Mihály Vörösmarty

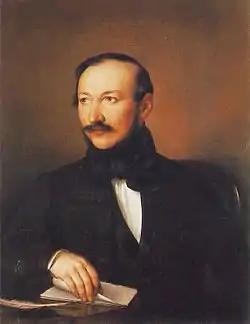
1836 painting of Vörösmarty by Miklós Barabás

He was born at Puszta-Nyék (now Kápolnásnyék), of a noble Roman Catholic family. His father was a steward of the Nádasdys. Mihály was educated at Székesfehérvár by the Cistercians and at Pest by the Piarists. The death of the elder Vörösmarty in 1817 left his widow and numerous family in poverty. As a tutor to the Perczel family, however, Vörösmarty contrived to pay his own way and go through his academic course at Pest.